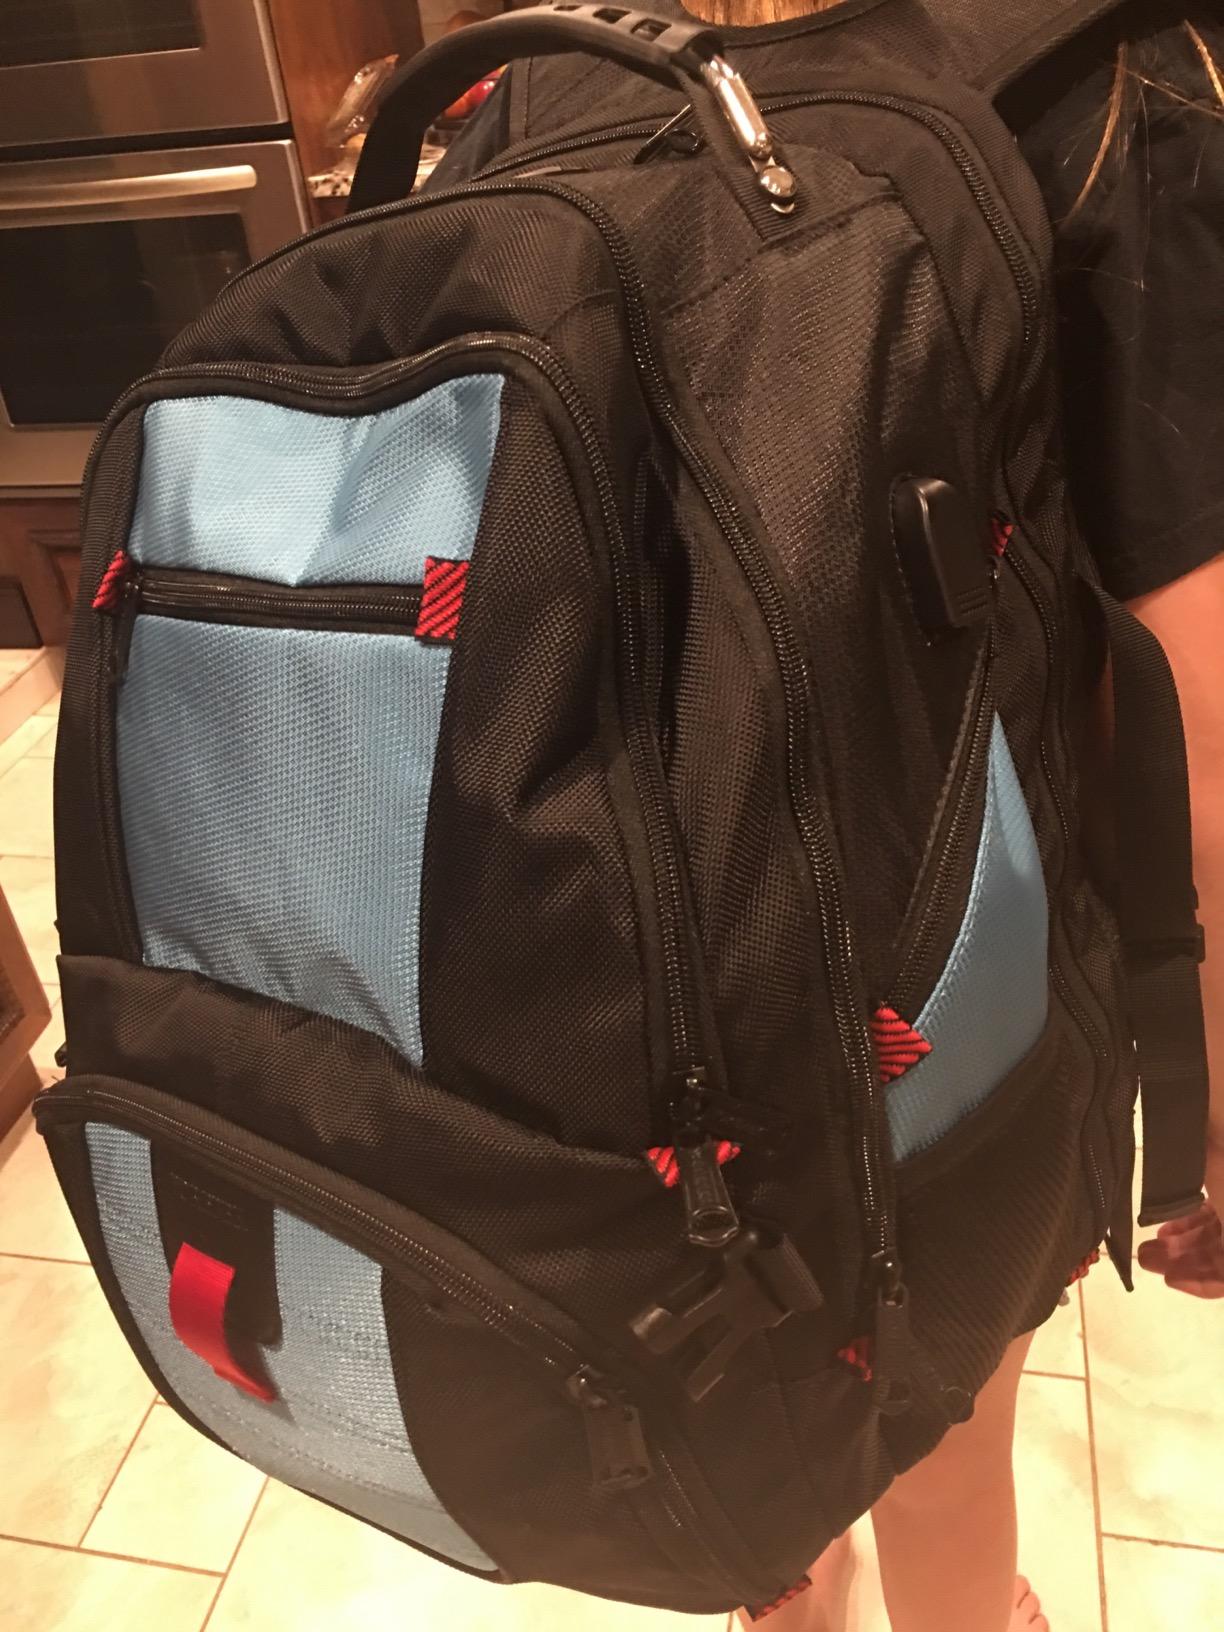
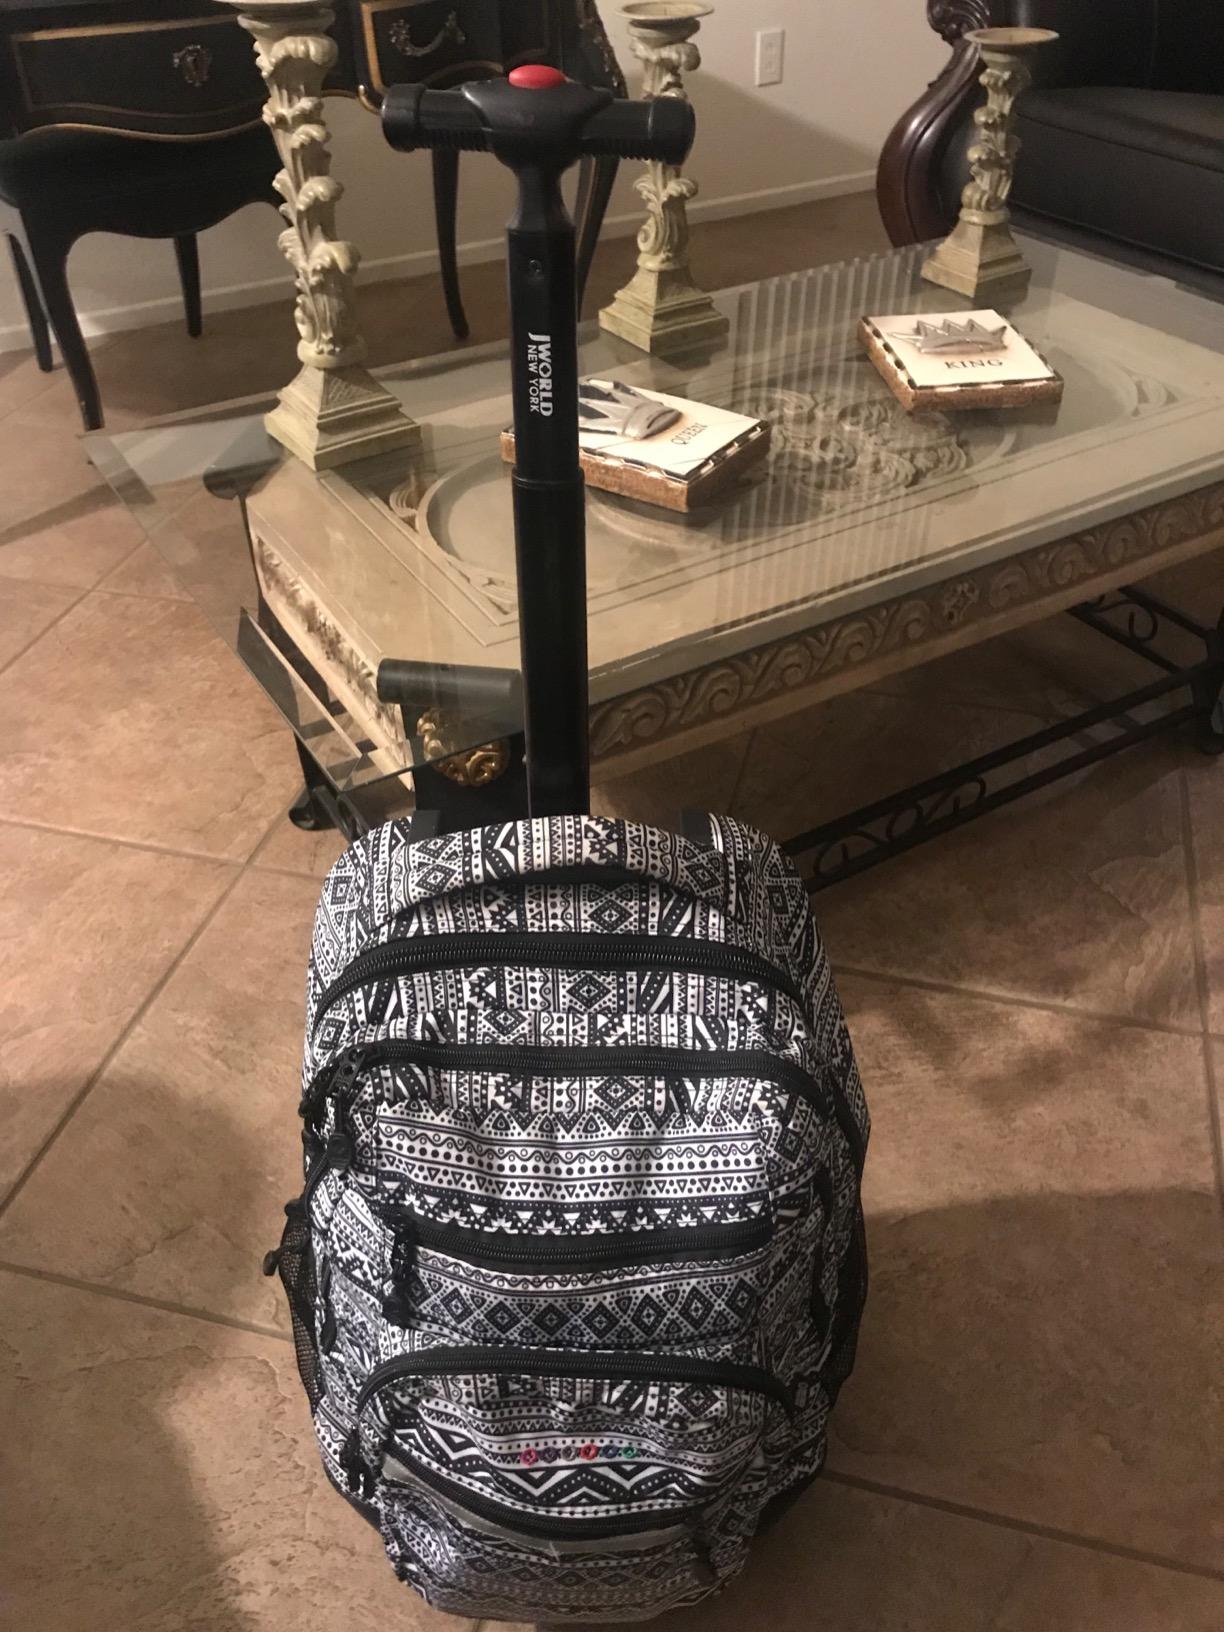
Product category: bag
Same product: no